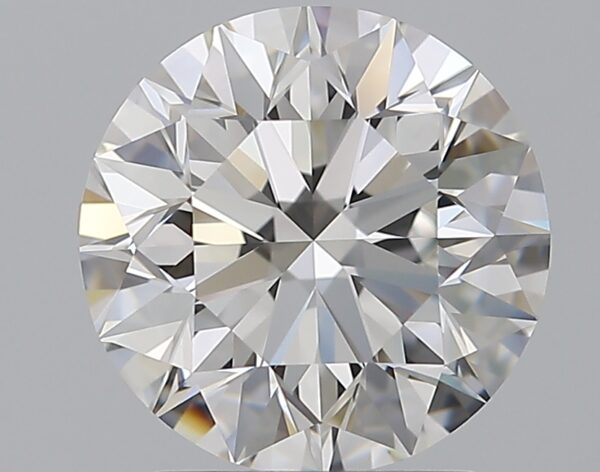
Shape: round
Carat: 2
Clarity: VVS1
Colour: F
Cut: EX
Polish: EX
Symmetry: EX
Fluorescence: N
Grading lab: GIA
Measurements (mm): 7.93 x 7.98 x 5.07